Avraam Benaroya

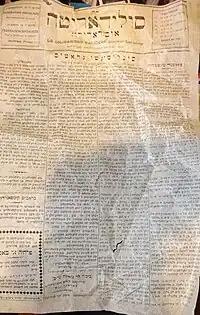
Solidaridad Obradera

Idealistic and pragmatic at the same time, in Thessaloniki Benaroya played a leading role in the creation, in 1909, of the mainly Jewish Socialist Workers' Federation, or in Ladino, Federacion. The organization took this name because, built on the federative model of the Social Democratic Party of Austria, it was conceived as a federation of separate sections, each representing the four main ethnic groups of the city: Jews, Bulgarians, Greeks and Turks. It published its literature in the languages of these four groups (i.e., Ladino, Bulgarian, Greek and Turkish, respectively) but in practice the two latter sections were under-represented if not nonexistent. The democratic Federacion soon became, under Benaroya's leadership, the strongest socialist party in the Ottoman Empire. It created combative trade unions, attracted important intellectuals and gained a solid base of support among Macedonian workers while cultivating strong links with the Second International. From 1910 to 1911 Benaroya edited its influential newspaper, the "Solidaridad Ovradera", printed in Ladino.